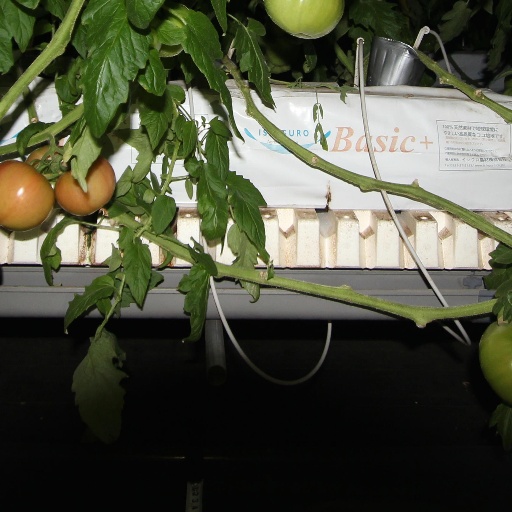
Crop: tomato